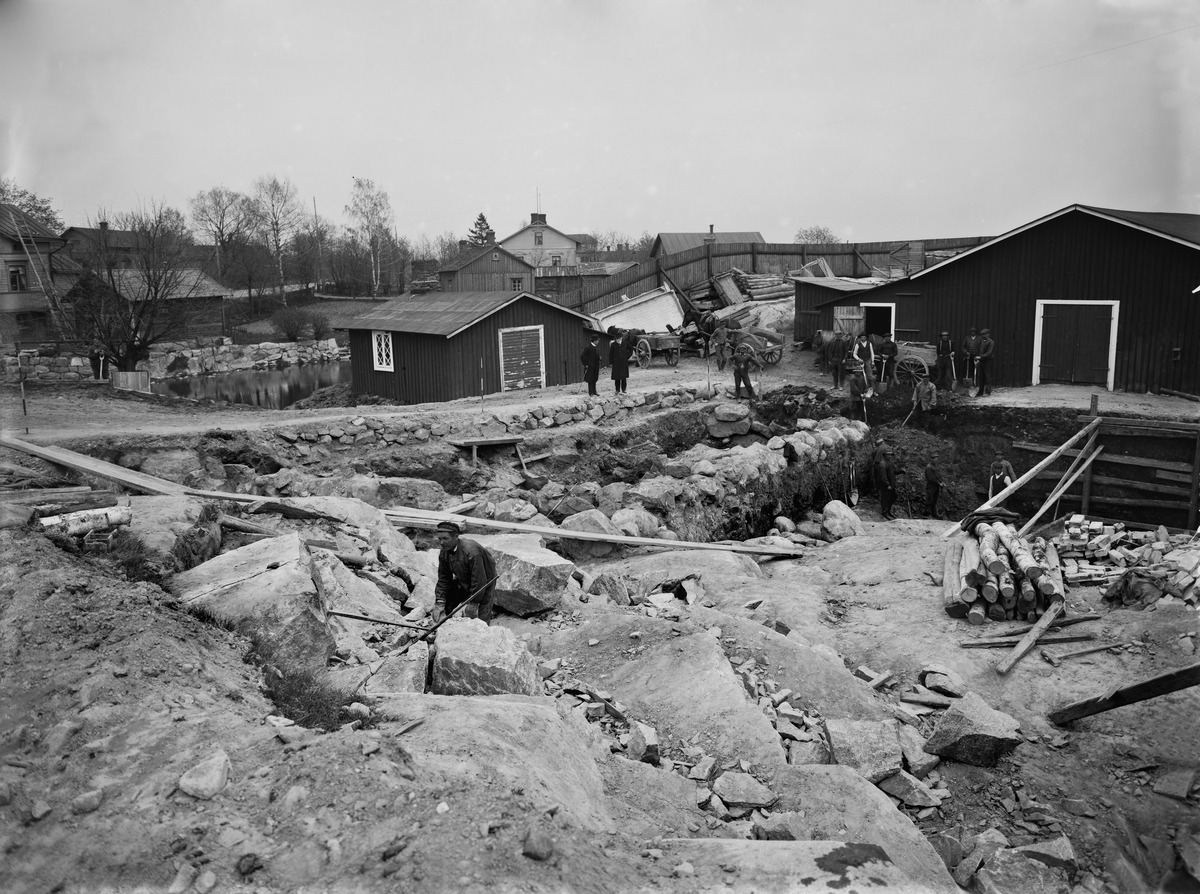
Viikki, Viikinmäki
sisällön kuvaus: Viikki, Viikinmäki. Kuninkaankartanonsaari. Kuninkaankartanon perustuksia. mustavalkoinen
Kuvaaja: Brander, Signe, valokuvaaja
Ajankohta: kuvausaika 1913
Paikka: Suomi, Uusimaa, Helsinki, Viikinmäki Helsinki
Aiheet: arkeologia, kaivaukset, työläiset, virkamiehet